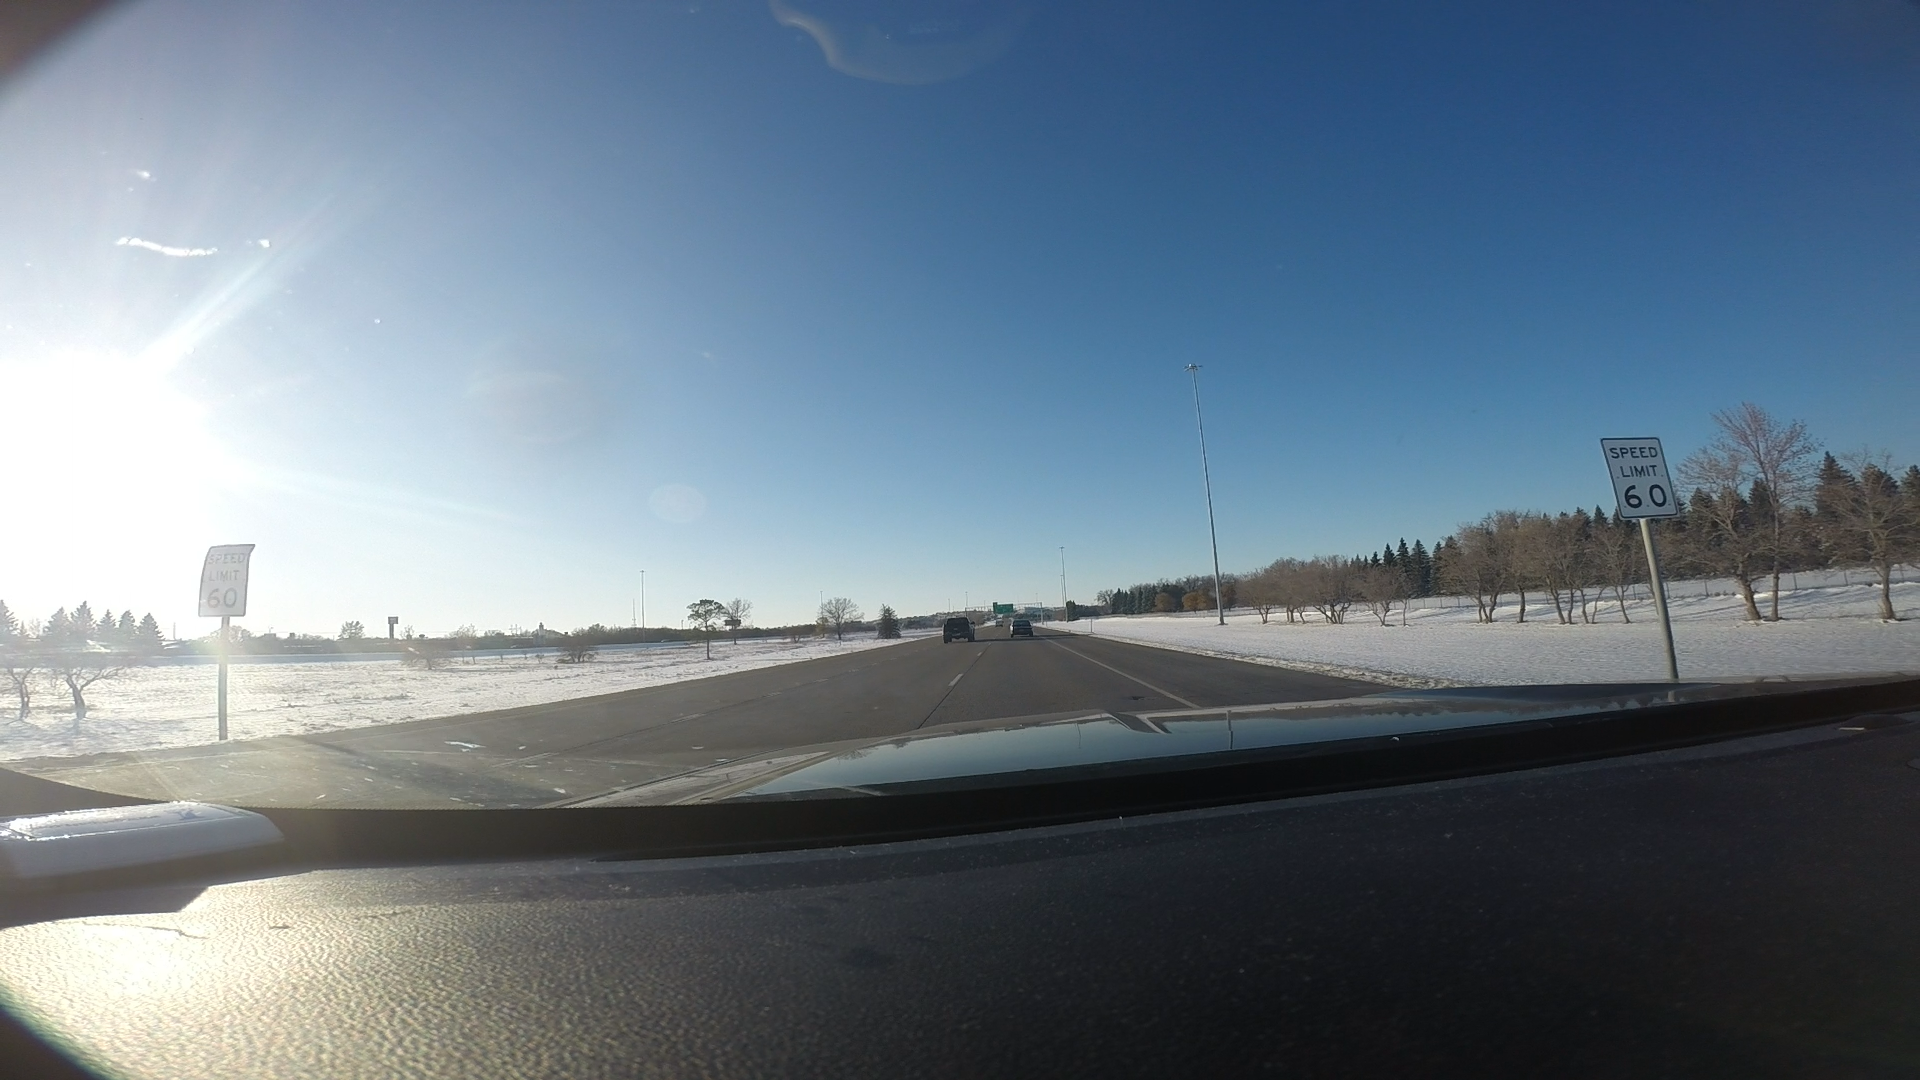
Speed limit sign label: mph60